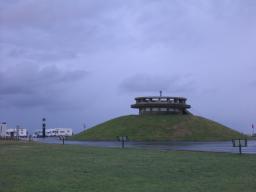
Label: Background_without_leaves